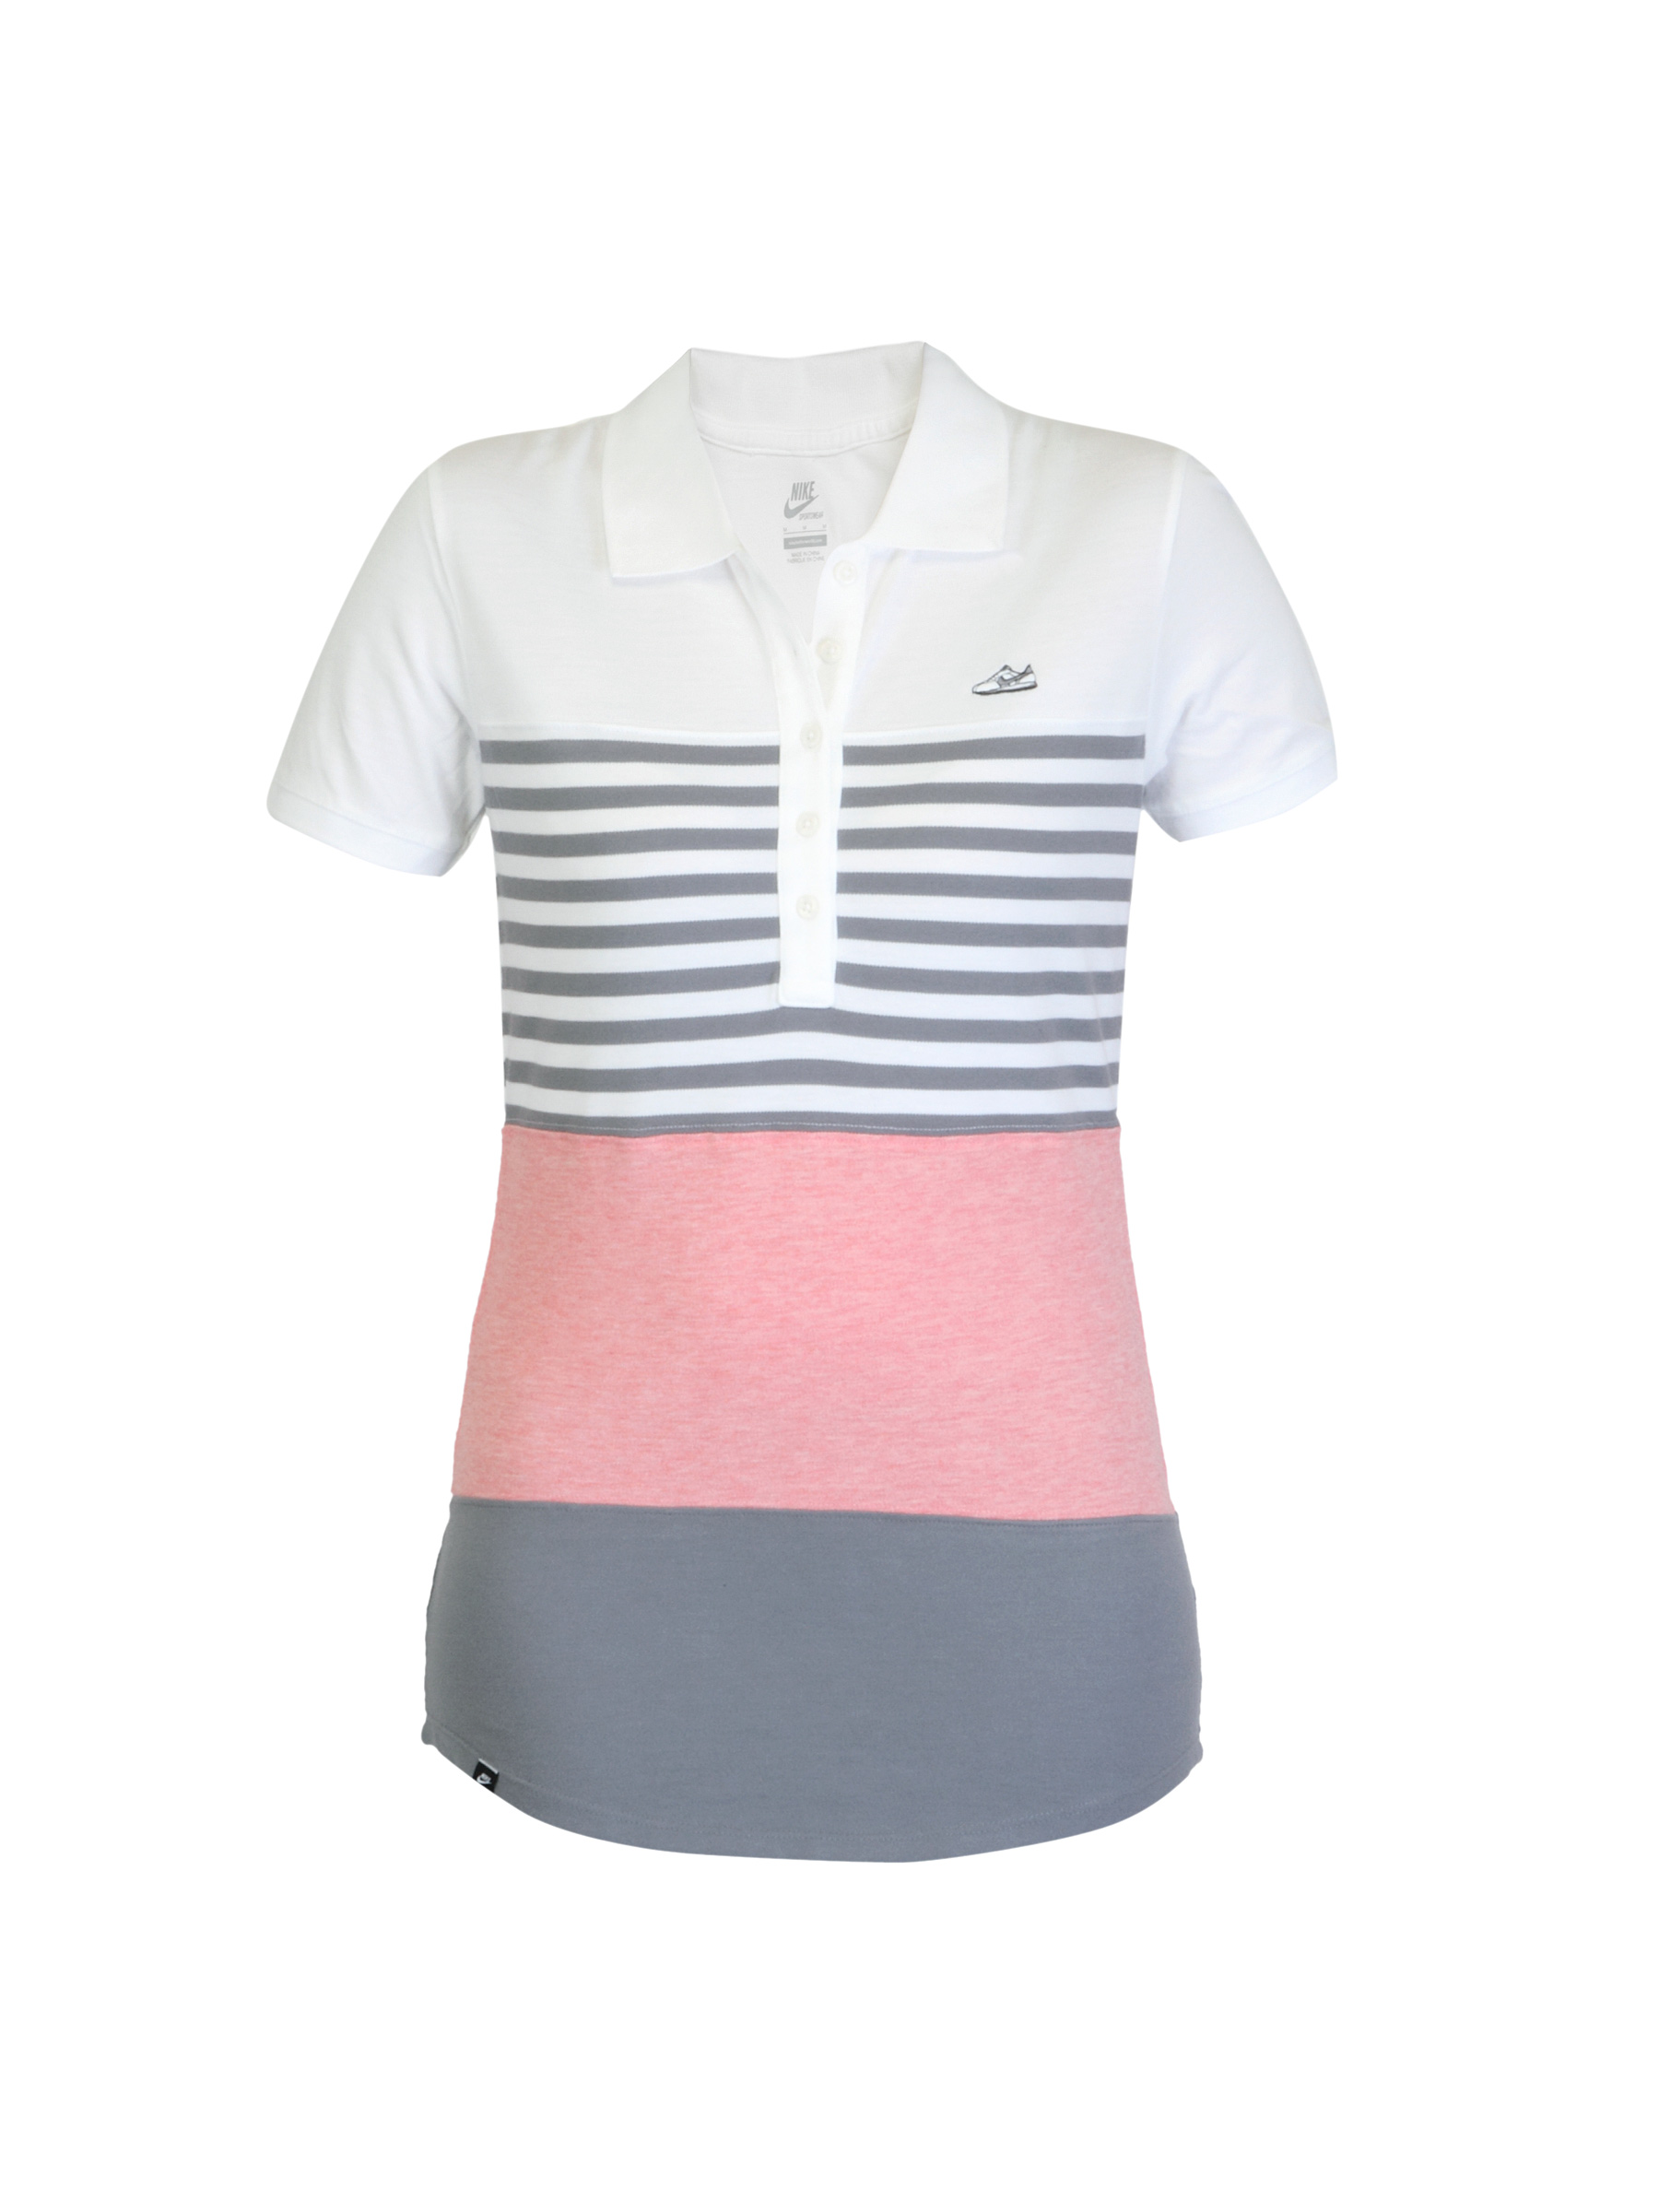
Nike Women Striped Polo White T-shirt
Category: Apparel / Topwear / Tshirts
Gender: Women
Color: White
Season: Summer 2012
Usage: Sports